Marthe Robin

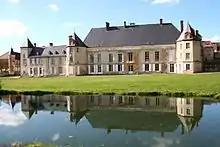
Foyer de Charite in Baye, Marne, France.

In 1936, Robin founded the "Foyers de Charité" at Châteauneuf-de-Galaure. Lay people participated in the life of this foyer, under the supervision of a priest. This involvement of lay people was unusual in pre-Vatican II Catholicism. Since then, a total of 75 these communities have been founded in 44 countries, either directly by Marthe herself or inspired by her example. In 1984, the Foyers de Charity were officially recognized by the Catholic Church as an Association of lay faithful of pontifical right, under the supervision of the Pontifical Council for laypeople.